Irish language

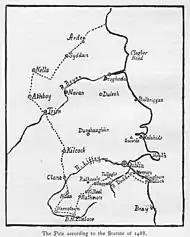
The Pale – According to Statute of 1488

The Irish language was carried abroad in the modern period by a vast diaspora, chiefly to Great Britain and North America, but also to Australia, New Zealand and Argentina.